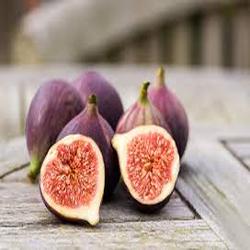
Label: Fig